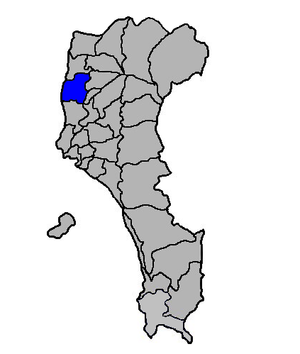
Pingtung est une ville de Taïwan, capitale du comté du même nom, située tout à fait au Sud de l'île.